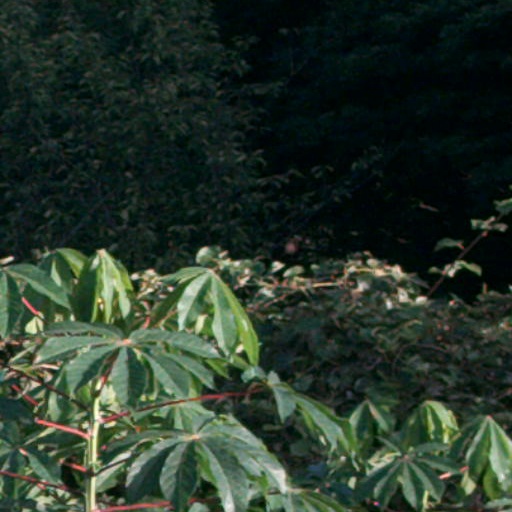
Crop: cassava